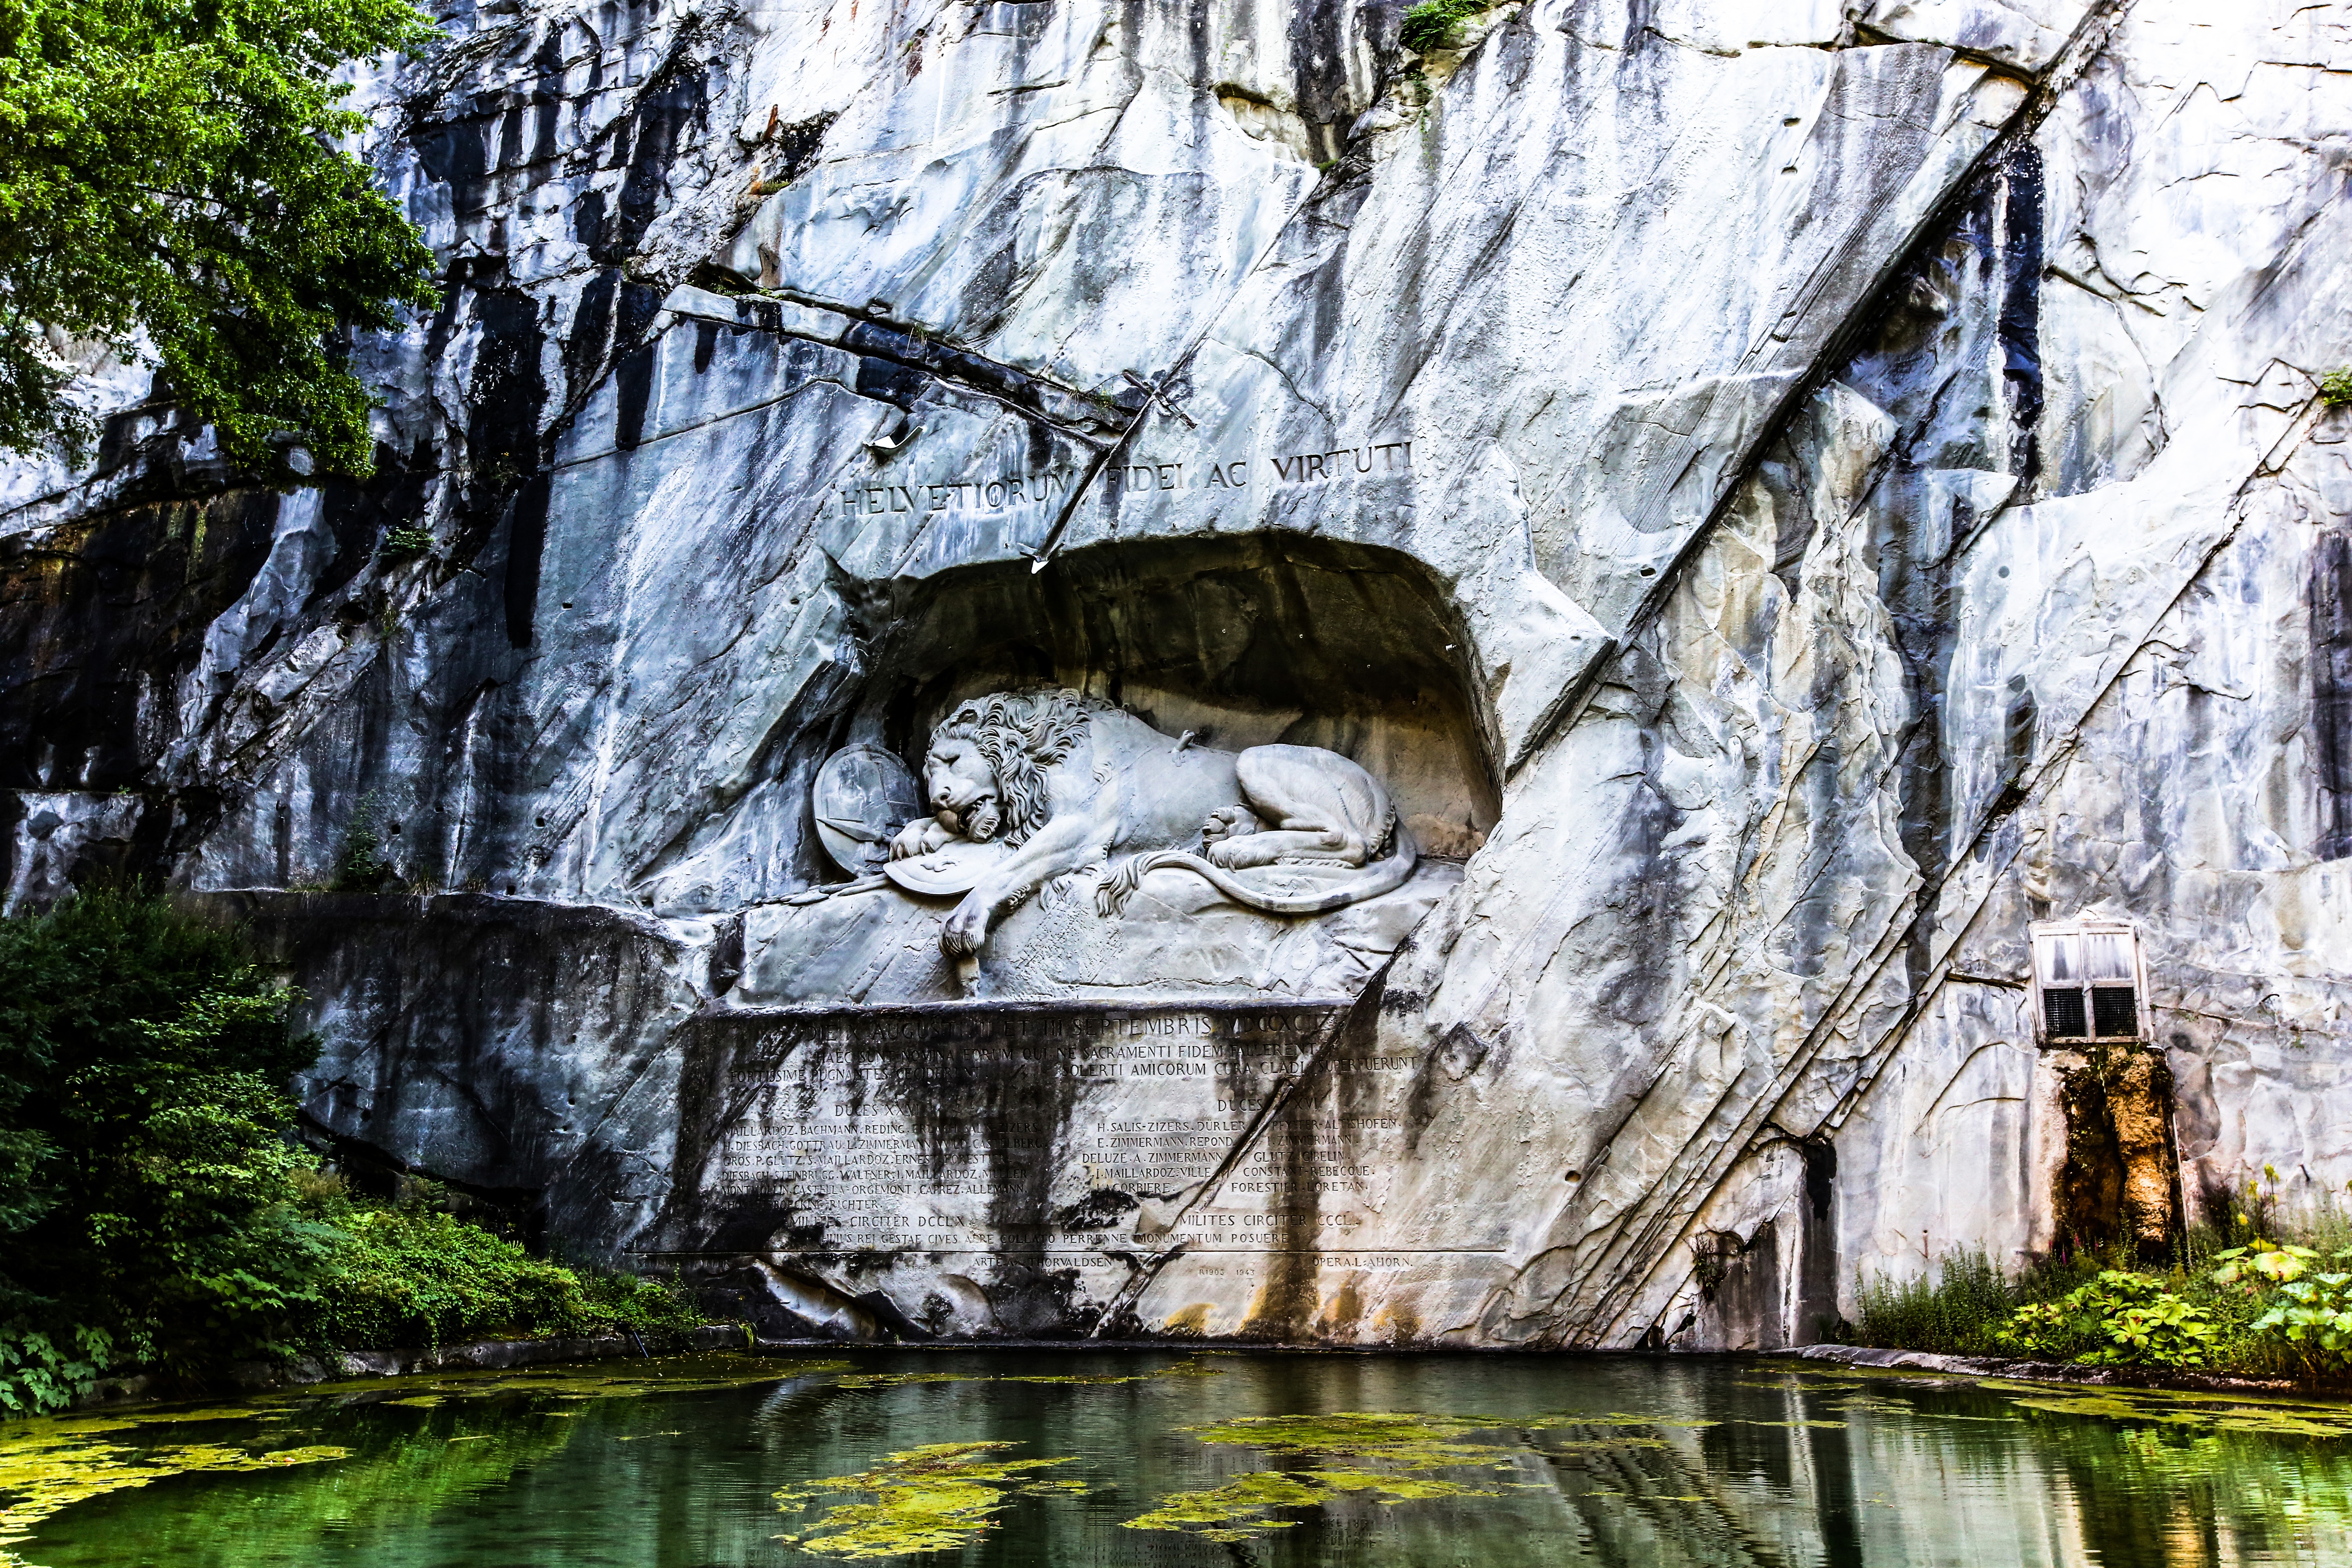
tree, water, nature, rock, waterfall, formation, cliff, stream, terrain, swiss, lucerne, water feature, empty of lion